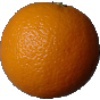
Label: orange